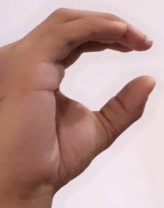
ASL sign: C